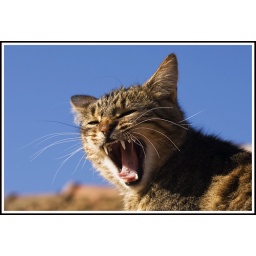
the cat pushing a lion roar, as in film remembering the MGM lion